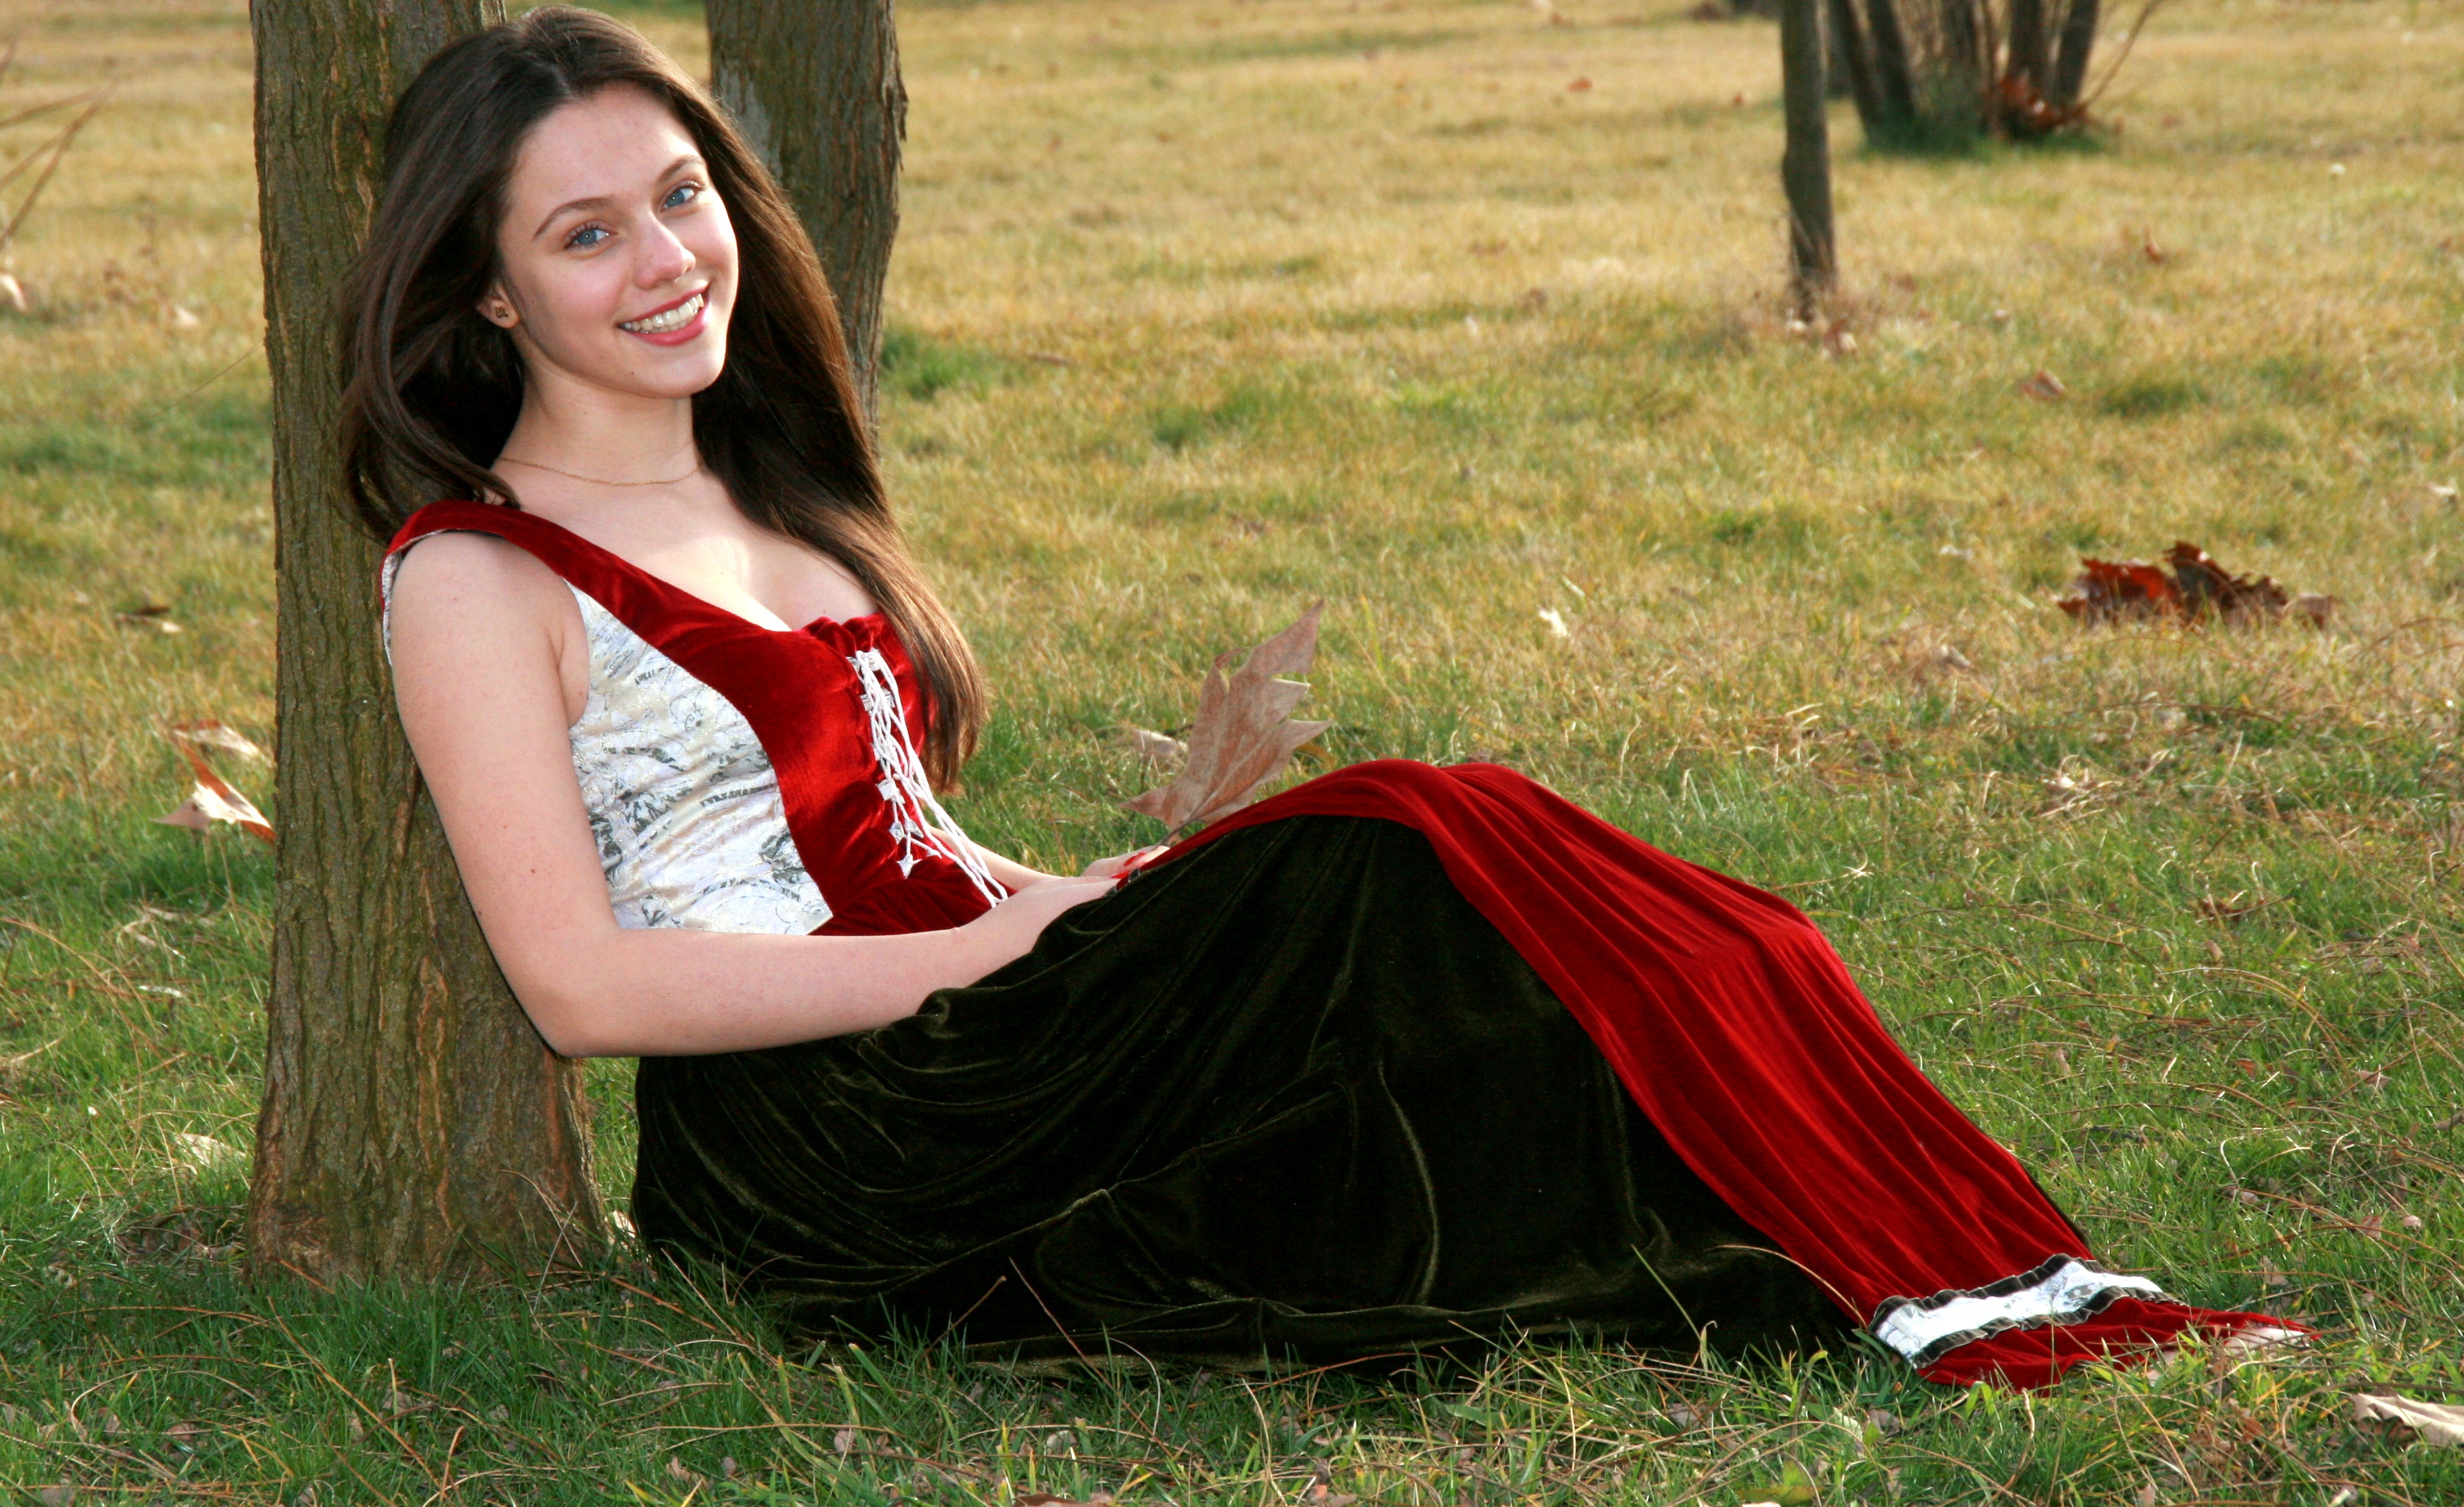
tree, grass, person, girl, woman, lawn, meadow, model, red, sitting, autumn, lady, dress, beauty, nice, story, princess, photo shoot, portrait photography, human positions